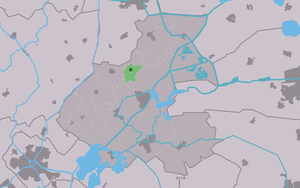
Idaerd est un village de la commune néerlandaise de Leeuwarden, dans la province de Frise.